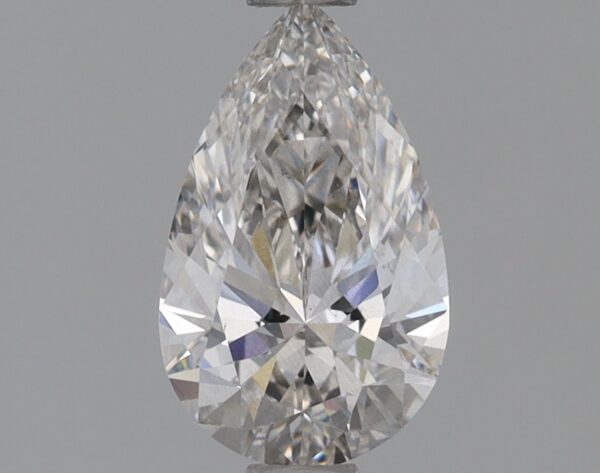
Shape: pear
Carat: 0.77
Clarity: VS2
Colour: I
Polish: EX
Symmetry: EX
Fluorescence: NONE
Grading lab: IGI
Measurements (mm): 8.45 x 5.17 x 3.1